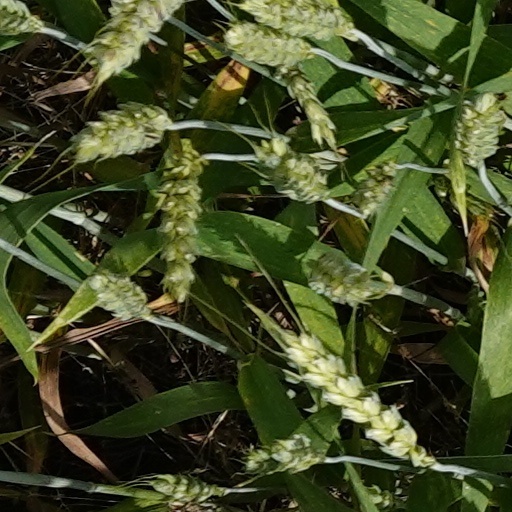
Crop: wheat